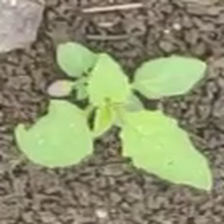
Weed species: Lamber_Quarter_plant(Chenopodium )